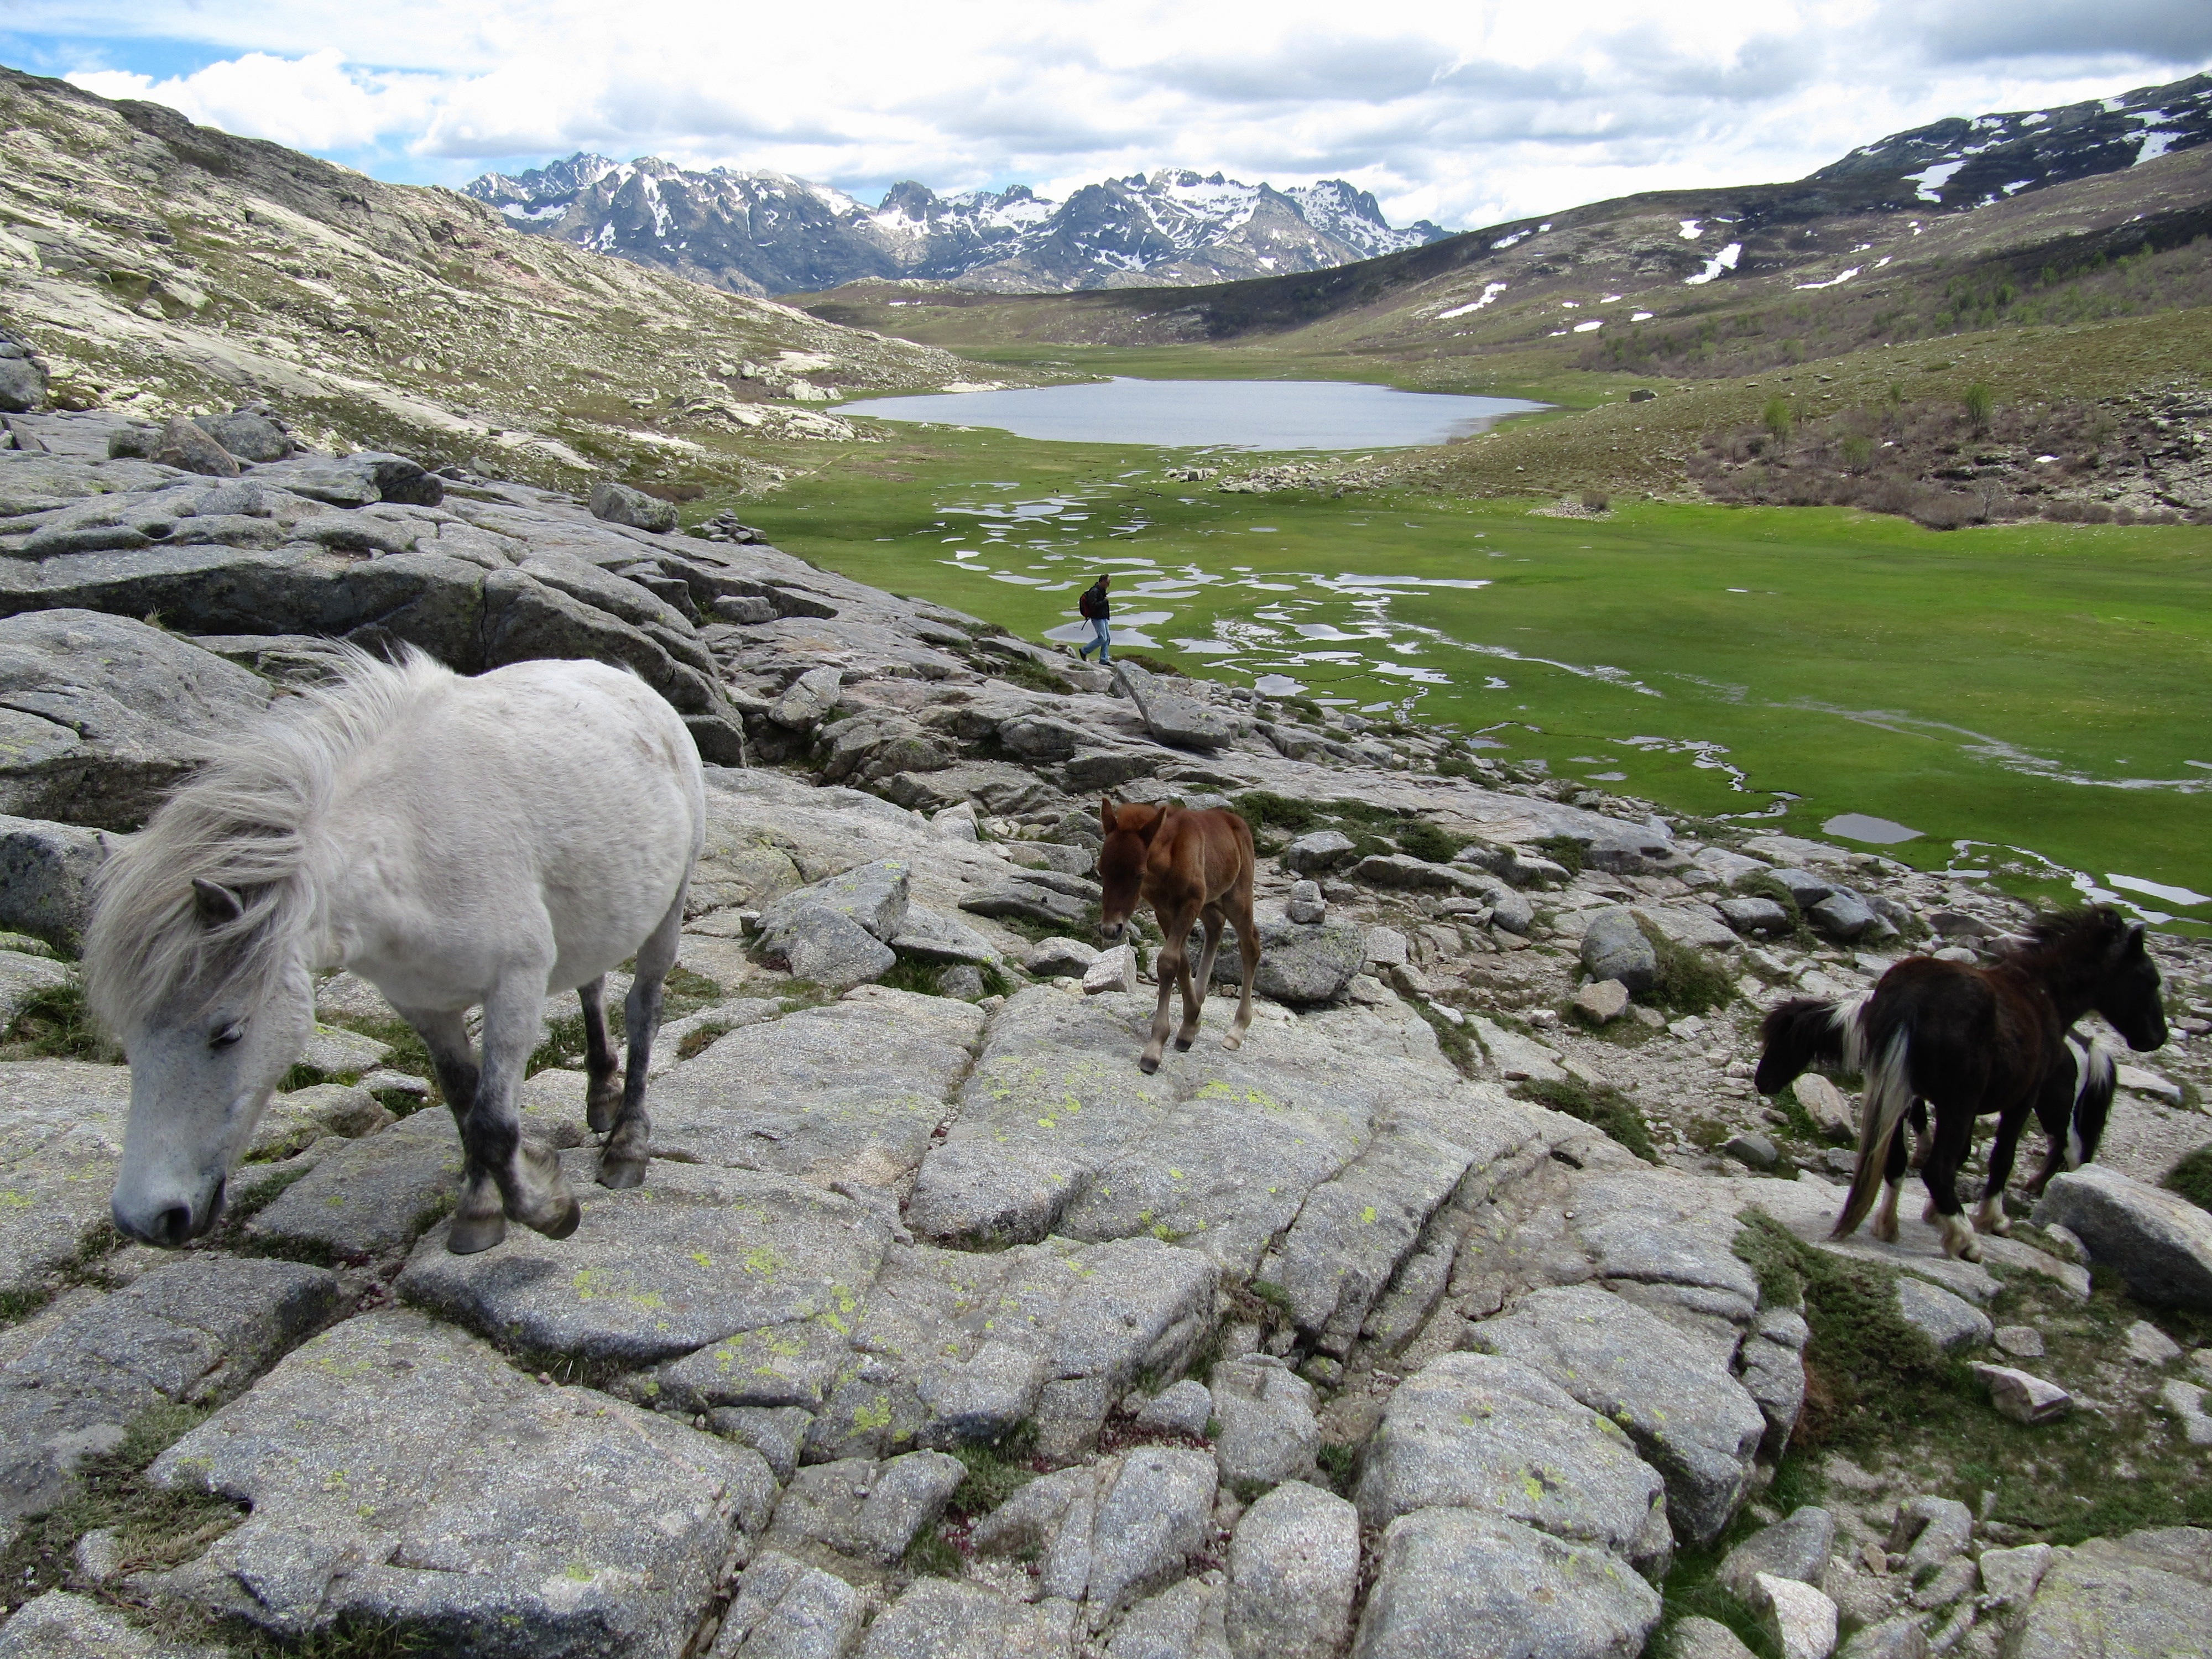
man, landscape, water, nature, grass, wilderness, walking, mountain, sky, countryside, lake, valley, mountain range, country, france, herd, scenic, pasture, grazing, sheep, mammal, gorge, plants, mountain goat, horses, outside, clouds, mountains, alps, ravine, plateau, sheeps, yak, tundra, mountainous landforms